St. Julien Mountain

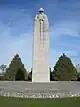
Memorial to Canadian troops at St. Julien

The mountain's toponym was proposed in 1919 by Arthur Oliver Wheeler to commemorate the hamlet of St. Julien, Belgium, where Canadian troops gallantly fought the Battle of St. Julien in 1915 during World War I. The battle was the first mass use by Germany of poison gas on the Western Front. It also marked the first time a former colonial force (the 1st Canadian Division) defeated a European power (the German Empire) in Europe. The toponym was officially adopted in 1920 when approved by the Geographical Names Board of Canada. The first ascent of the mountain was made in 1930 by D. Duncan and A. F. Megrew.